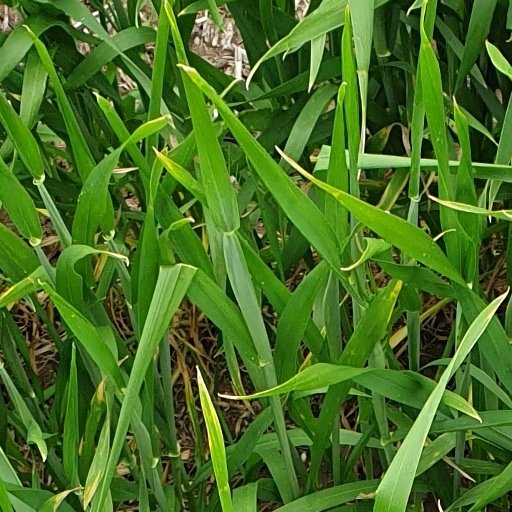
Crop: wheat